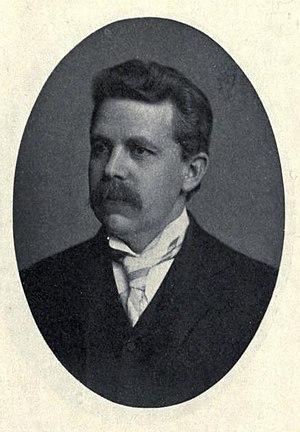
Walter Bradford Barrows est un ornithologue américain, né le 10 janvier 1855 à Wellesley et mort le 26 février 1923 à East Lansing.